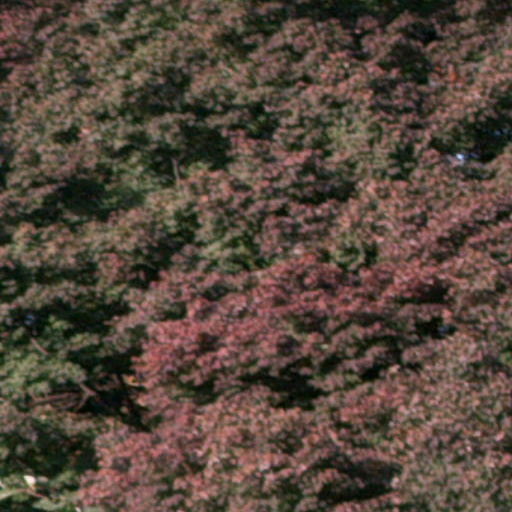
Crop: cassava